Government Estate metro station

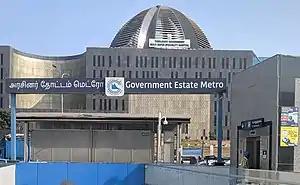

Government Estate is an underground metro station on the North-South Corridor of the Blue Line of Chennai Metro in Chennai, India. This station serves the neighbourhoods of Chepauk, Triplicane and Chintadripet. The station is named so because of the presence of the Omandurar Government Estate in the vicinity. This metro station is very much useful for visitors to Ritchie Street and Ellis Road which are two very big commercial streets in Chennai city. The station was opened for public on 10 February 2019. However, some portions of the construction work remains incomplete on the date of inauguration.